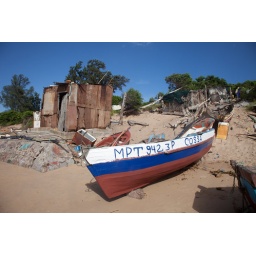
A white and blue boat on the beach. Miramar beach in Maputo. Maputo, Mozambique, 04/02/2011.